Florida scrub

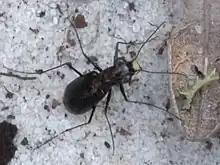
Highlands tiger beetle

Vertebrates endemic to Florida scrub and related habitats include the Florida scrub jay ("Aphelocoma coerulescens"), the Florida mouse ("Podomys floridanus"), sand skink ("Neoseps reynoldsi"), Florida scrub lizard ("Sceloporus woodi"), Florida worm lizard ("Rhineura floridana"), bluetail mole skink ("Plestiodon egregius lividus"), peninsula mole skink ("Plestiodon egregius onocrepis"), short-tailed snake ("Lampropeltis extenuata"), Florida scarlet snake ("Cemophora coccinea coccinea"), and Florida crowned snake ("Tantilla relicta").